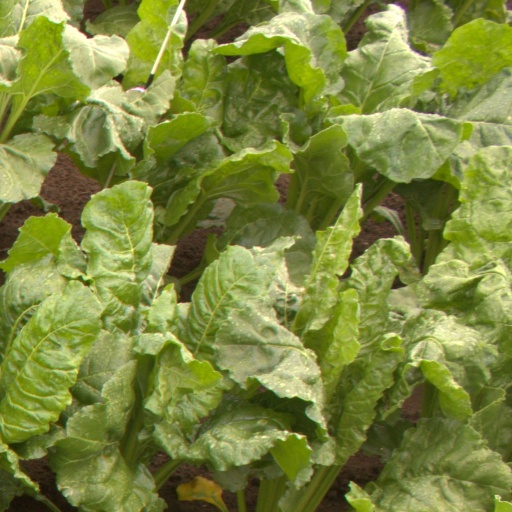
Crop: sugar beet